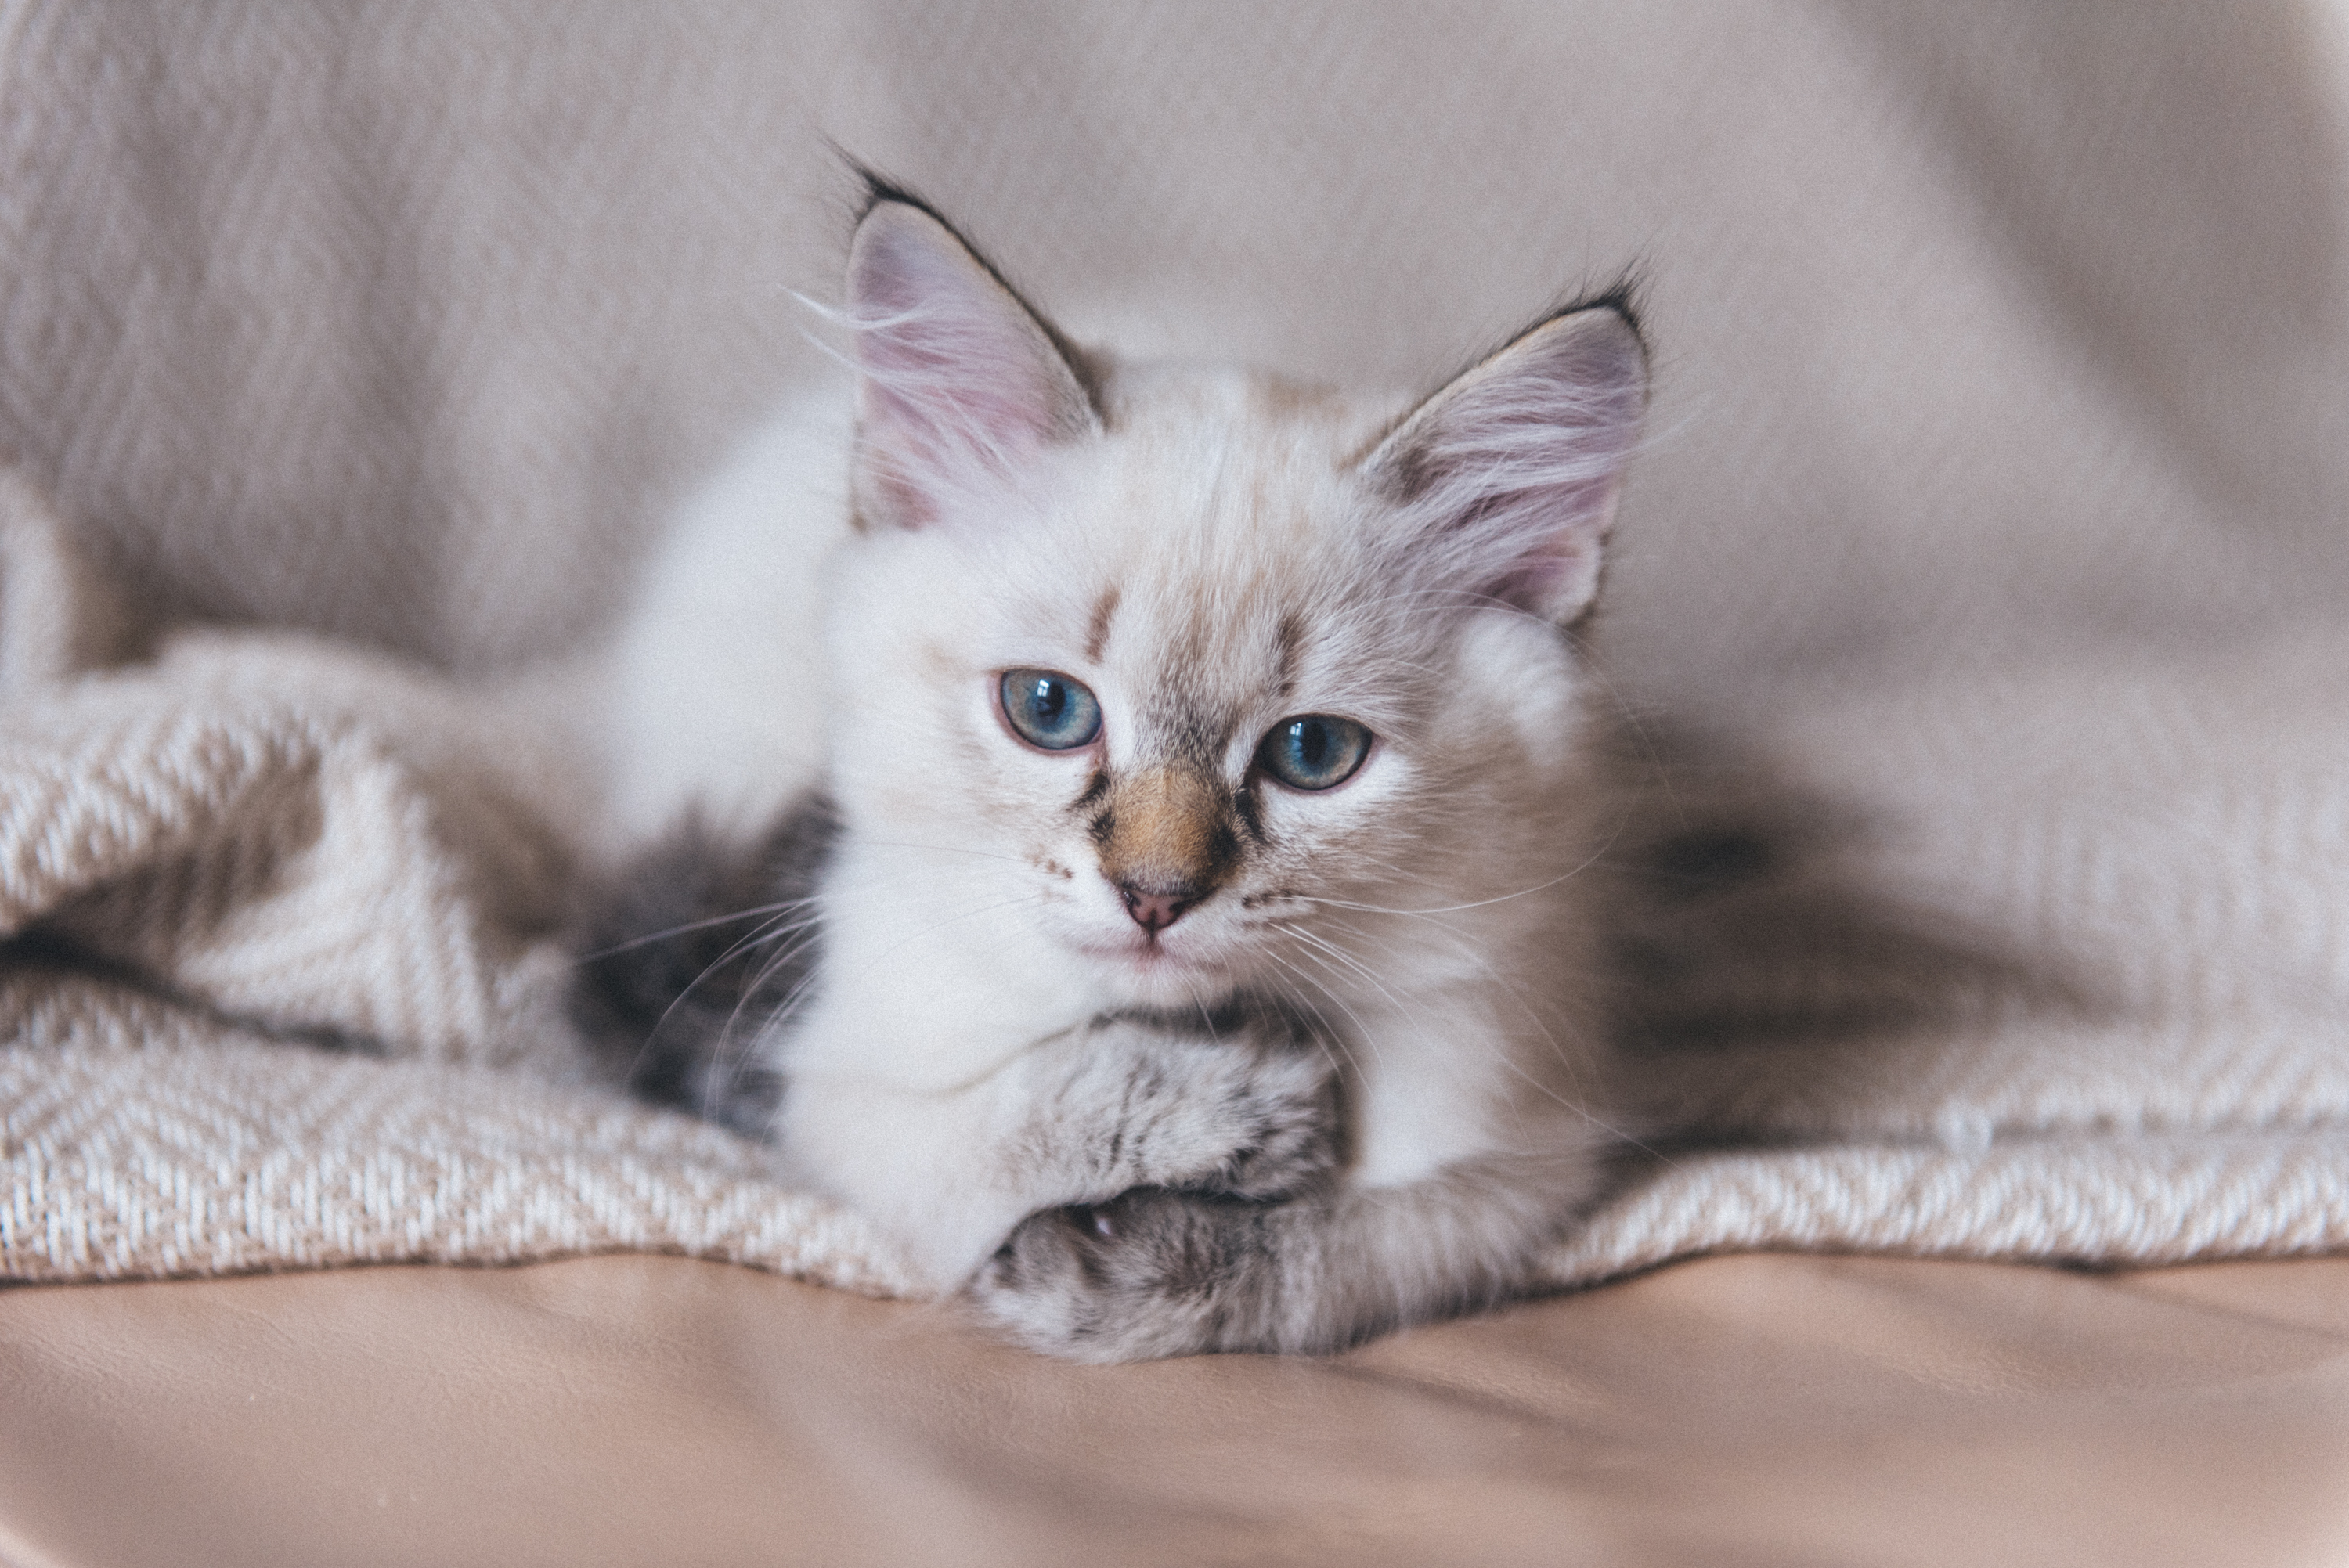
animal world, cat, cat face, domestic cat, fur, kitten, kitty, little cat, long haired cat, pet, siberian cat, sweet, vertebrate, whiskers, white, white fur, white kitten, small to medium sized cats, mammal, cat like mammal, burmilla, eye, ragdoll, balinese, carnivoran, siberian, domestic short haired cat, birman, ragamuffin, javanese, asian semi longhair, maine coon, norwegian forest cat